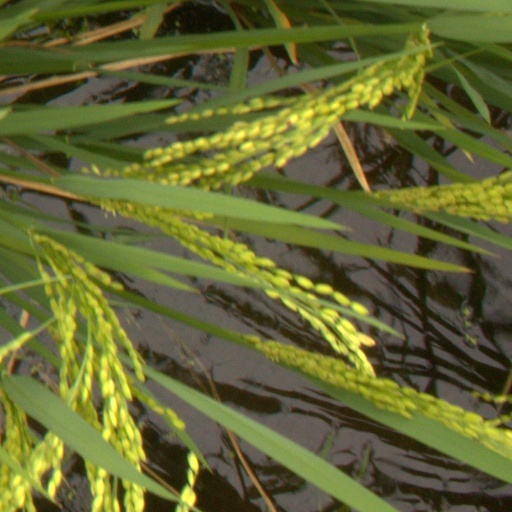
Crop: rice